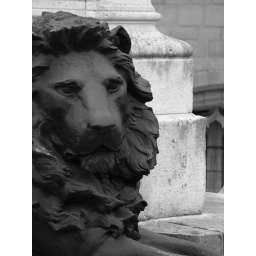
A contrasting picture of a black lion against a white limestone plinth, beneath the statue of Cromwell in the grounds of Parliament